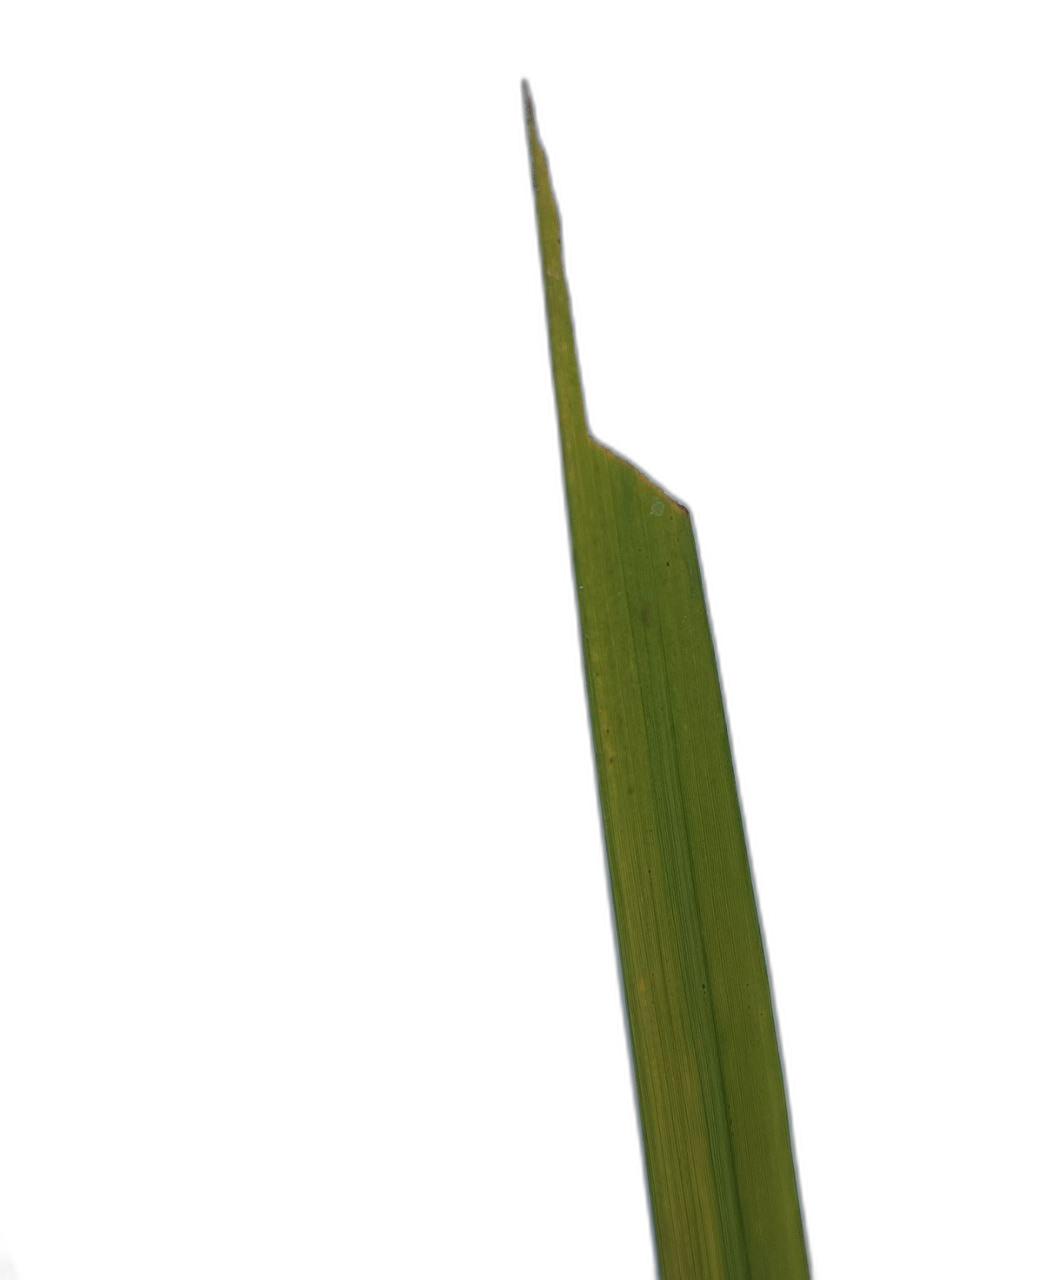
Label: Insect